Magnolia Hotel (Omaha)

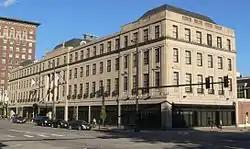

The Magnolia Omaha Hotel was originally constructed as the Aquila Court Building, and is located at 1615 Howard Street in downtown Omaha, Nebraska. Built in 1923, it was listed on the National Register of Historic Places in 1974.